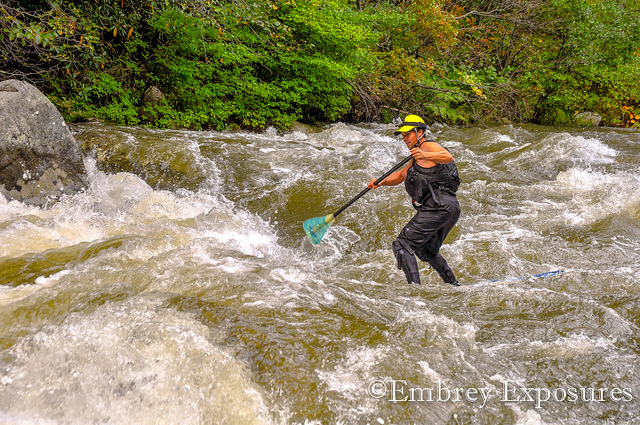
user: Given an image and a question. Answer the question in a short answer. Question: What is the tool called the person in the image is using? Short Answer:
assistant: paddle